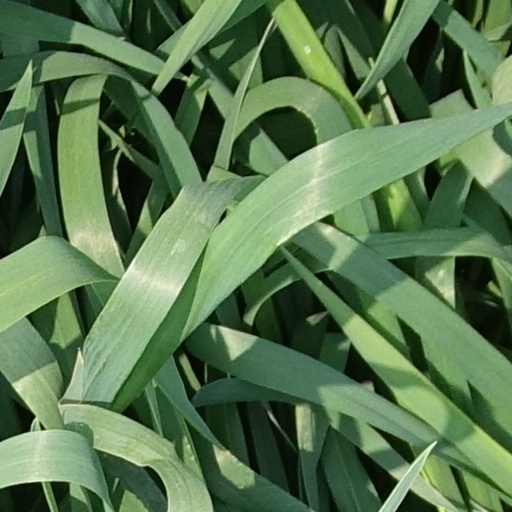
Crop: wheat